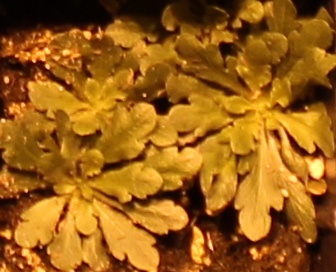
Label: Horseweed